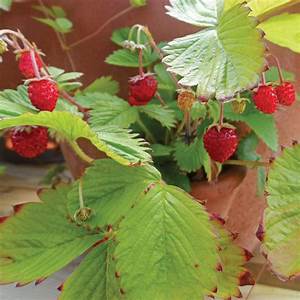
Label: Strawberry